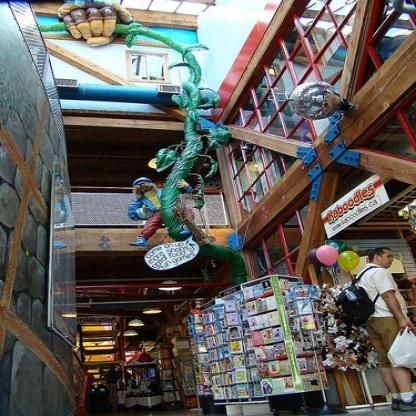
Scene: Indoor